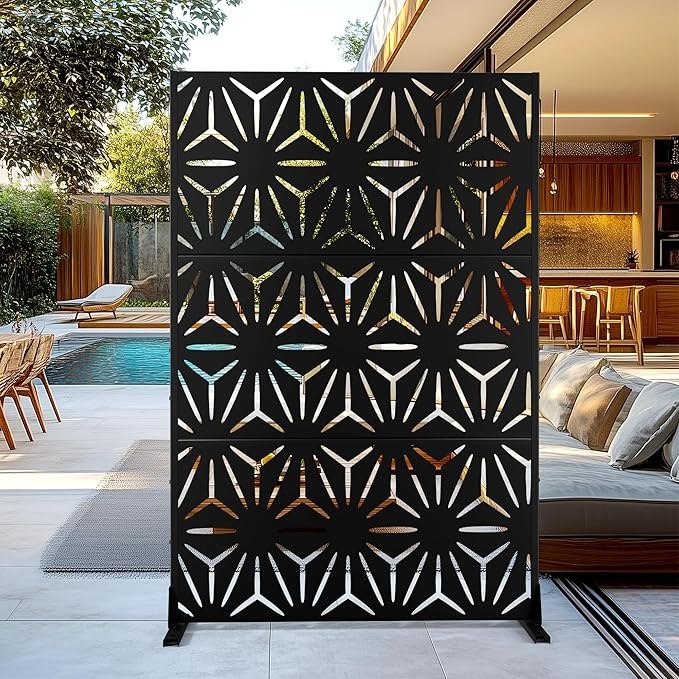
Outdoor Privacy Screen,72" H×47" W Metal Privacy Screen, Freestanding Privacy Fence Panels for Patio
About This 【Stylish Outdoor Privacy Screen】Elevate your outdoor space with the FENCY Metal Privacy Screen. Its modern design adds a touch of style to your deck, patio, or balcony while providing a functional privacy solution. 【Robust Metal Build】The metal privacy screen boasts a robust construction crafted from high-quality galvanized steel. Designed to endure the rigors of outdoor elements, its sturdy build guarantees prolonged durability. 【Flexible Use】Our privacy screen provides versatile options to elevate your space. Whether assembled into a 72-inch tall screen or used as five separate panels, you can install them individually in areas you want to decorate. Meeting your diverse decorative needs. 【Enhanced Privacy】Enjoy your outdoor space with added privacy. The louvered design not only adds a decorative element but also shields you from prying eyes, creating a more intimate and comfortable environment. 【Versatile Placement】Whether on a deck, patio, or balcony, our outdoor privacy screen with stand offers flexibility in placement. Position it where you need it most, providing a versatile solution to create privacy in various outdoor settings. Overview Material : Metal Color : Black Star Pattern Brand : FENCY Style : Garden Product Dimensions : 72"L x 47"W
Brand: FENCY
Category: Hardware > Fencing & Barriers > Fence Panels > Privacy Panels